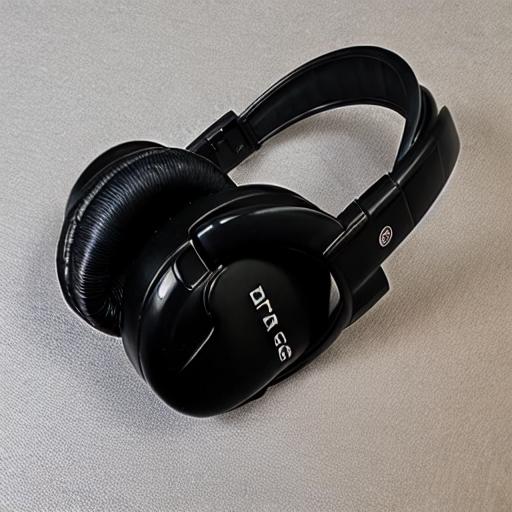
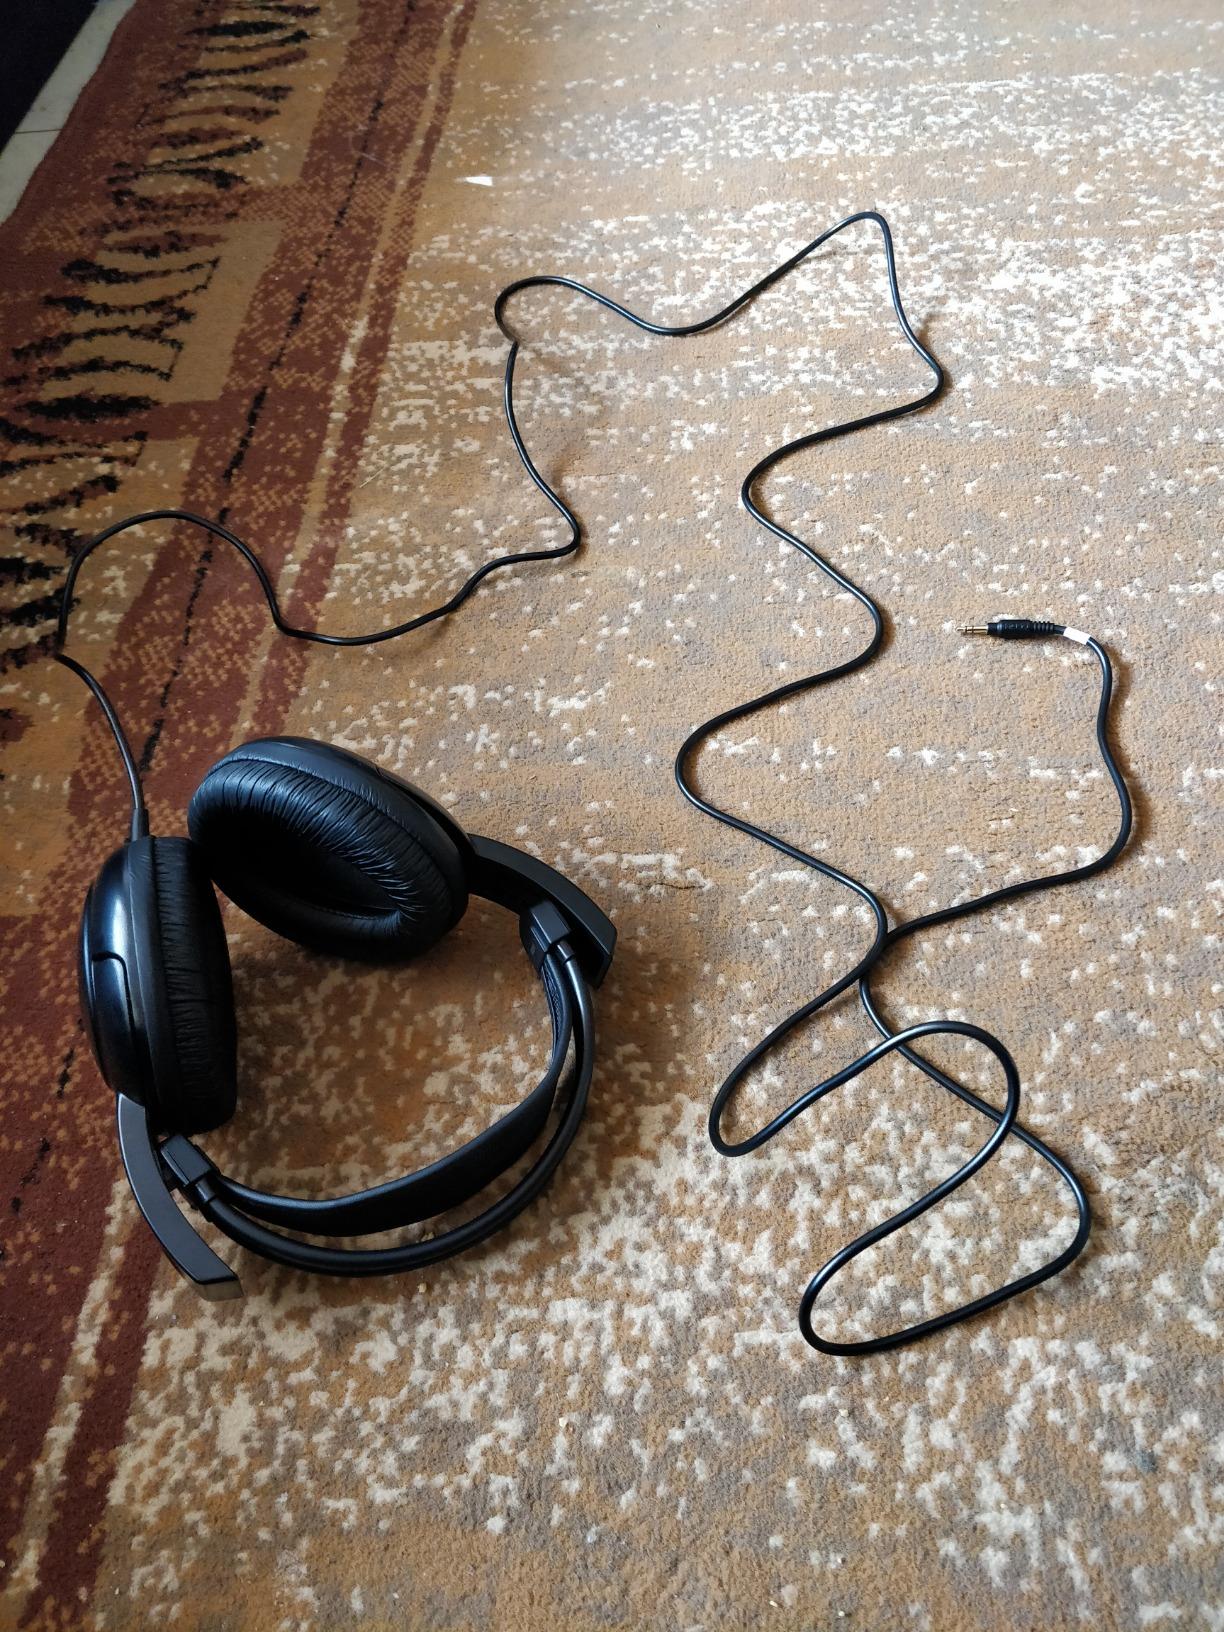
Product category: headphones
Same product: no